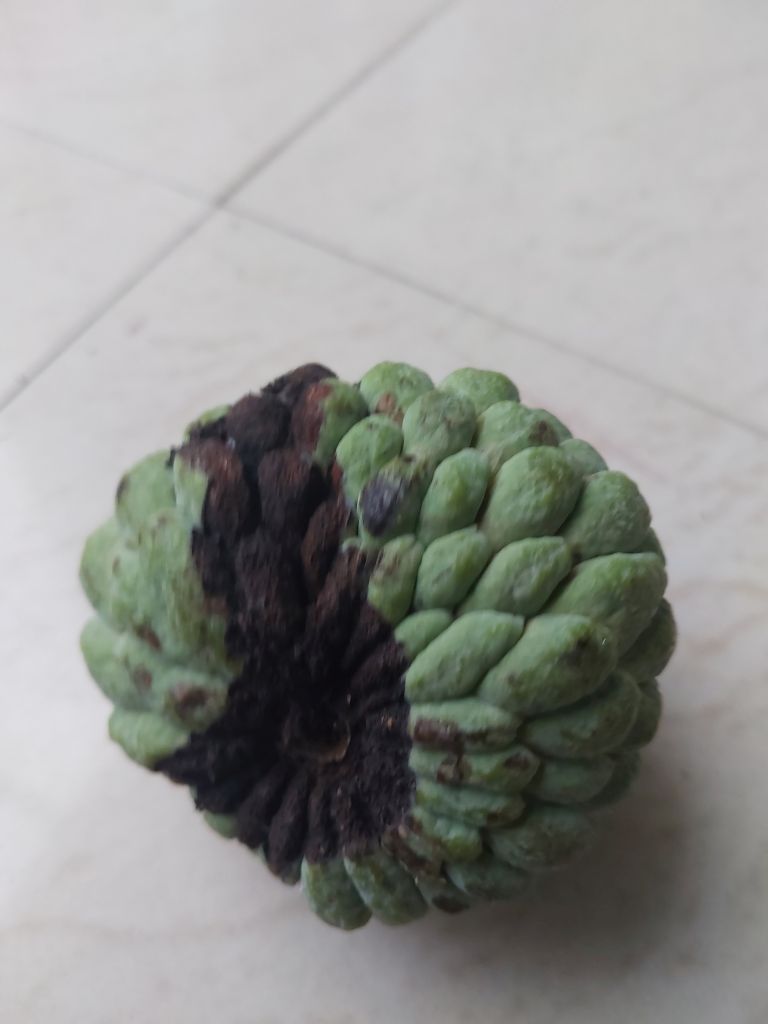
Disease label: Diplodia Rot